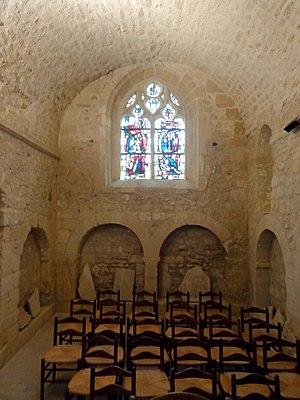
Intérieur de l'église - voir titre.
L'église Saint-André est une église catholique paroissiale située à Moussy, en France. C'est l'une des églises romanes les plus archaïques du Vexin français, et l'une des rares qui ne furent pas construites à vaisseau unique, et dont le transept d'origine s'est conservé. Ses deux croisillons sont munis de petites absidioles. Le voûtement fait appel aux trois principales techniques qui ont cours à l'époque romane : la voûte d'arêtes pour la croisée du transept ; la voûte en berceau pour les croisillons et les absidioles ; et la voûte en cul-de-four pour l'abside. L'église est inscrite aux monuments historiques par arrêté du 16 juin 1926. La nef unique, simplement plafonnée, et le clocher-porche de la Renaissance du troisième quart du XVIᵉ siècle sont détruits par les bombardements alliés en 1944, qui visent les V1 allemands dissimulés dans les carrières souterraines de Nucourt. Ne restent que le portail Renaissance et le mur méridional de la base du clocher. L'église reste ensuite à l'abandon pendant une quinzaine d'années.